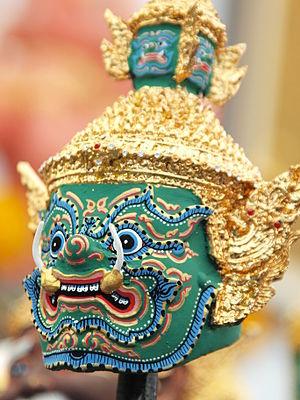
La Thaïlande, en forme longue le royaume de Thaïlande, est un pays d’Asie du Sud-Est. Avant 1939, il s’appelait le royaume de Siam. Il est bordé au sud-ouest et au nord-ouest par la Birmanie, au sud par la Malaisie, au sud-est par le Cambodge et au nord-est par le Laos. Sa capitale est Bangkok. La langue officielle est le thaï et la monnaie le baht. C’est une monarchie constitutionnelle depuis 1932 dans laquelle le roi est officiellement le chef de l'État, chef des Forces armées, partisan de la religion bouddhiste et défenseur de toutes les confessions. Sur un plan politique, la Thaïlande a connu 19 coups d'État tentés ou réussis par l'armée depuis 1932, le dernier en date ayant eu lieu le 22 mai 2014. Depuis 1946, plusieurs générations de Thaïlandais n'ont connu qu'un souverain, Bhumibol Adulyadej, dont le règne a duré soixante-dix ans, jusqu'à sa mort le 13 octobre 2016. Son fils Vajiralongkorn lui a succédé le 1ᵉʳ décembre 2016. Il est le 10ᵉ souverain de la dynastie Chakri qui règne depuis 1782.